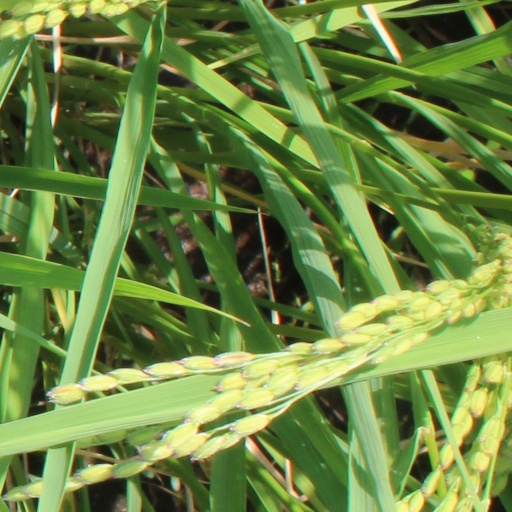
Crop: rice